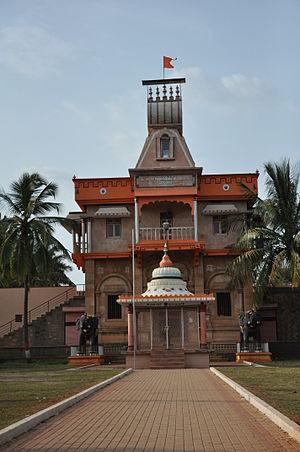
Le district de Dharwad est l'un des trente districts de l'État du Karnataka, en Inde.